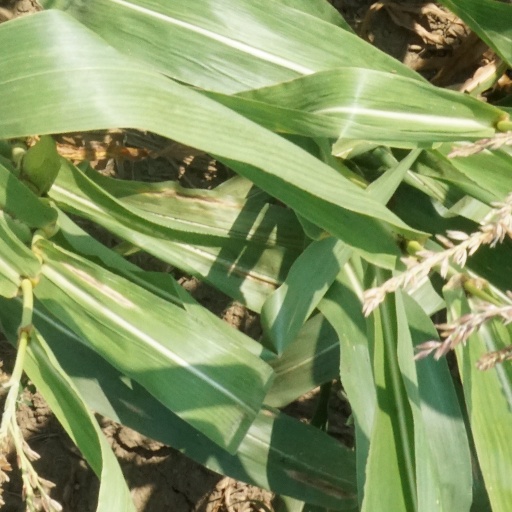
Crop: maize; corn